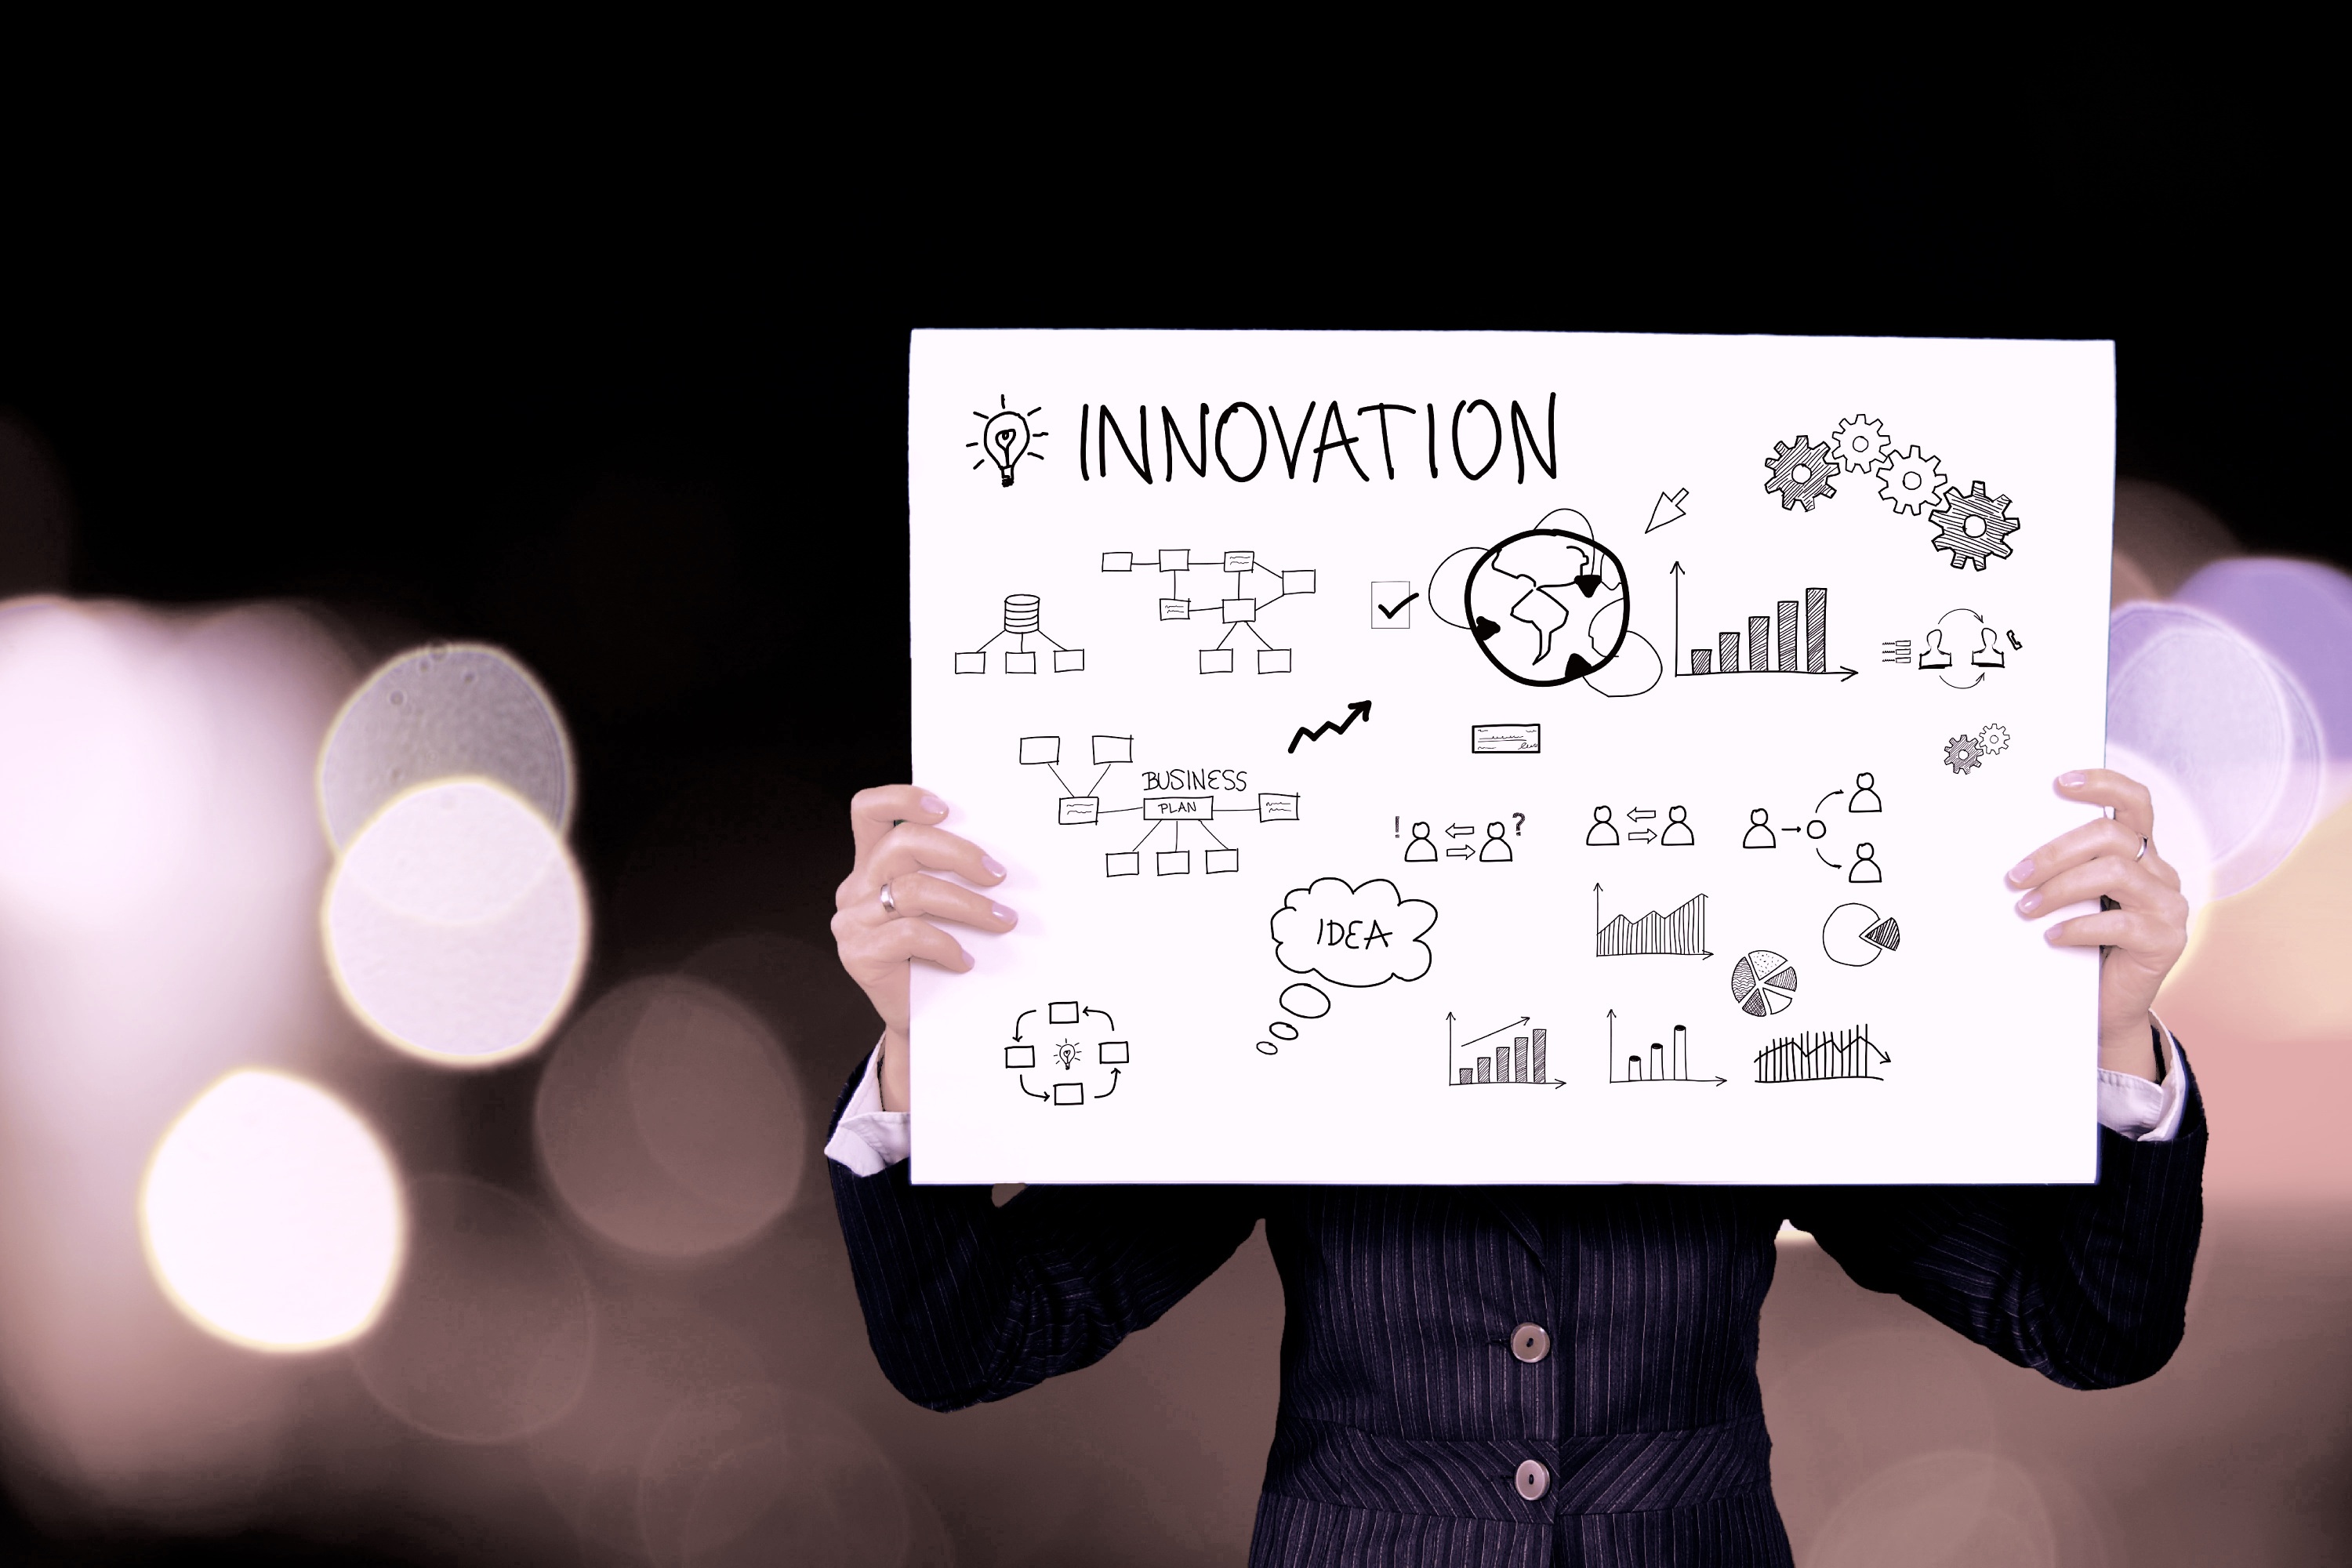
hand, money, business, brand, graph, icon, presentation, emotion, innovation